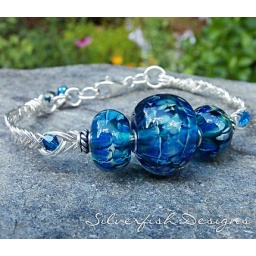
lampwork glass beads with swarovski crystals in capri blue ab and hand wrapped silver bracelet.